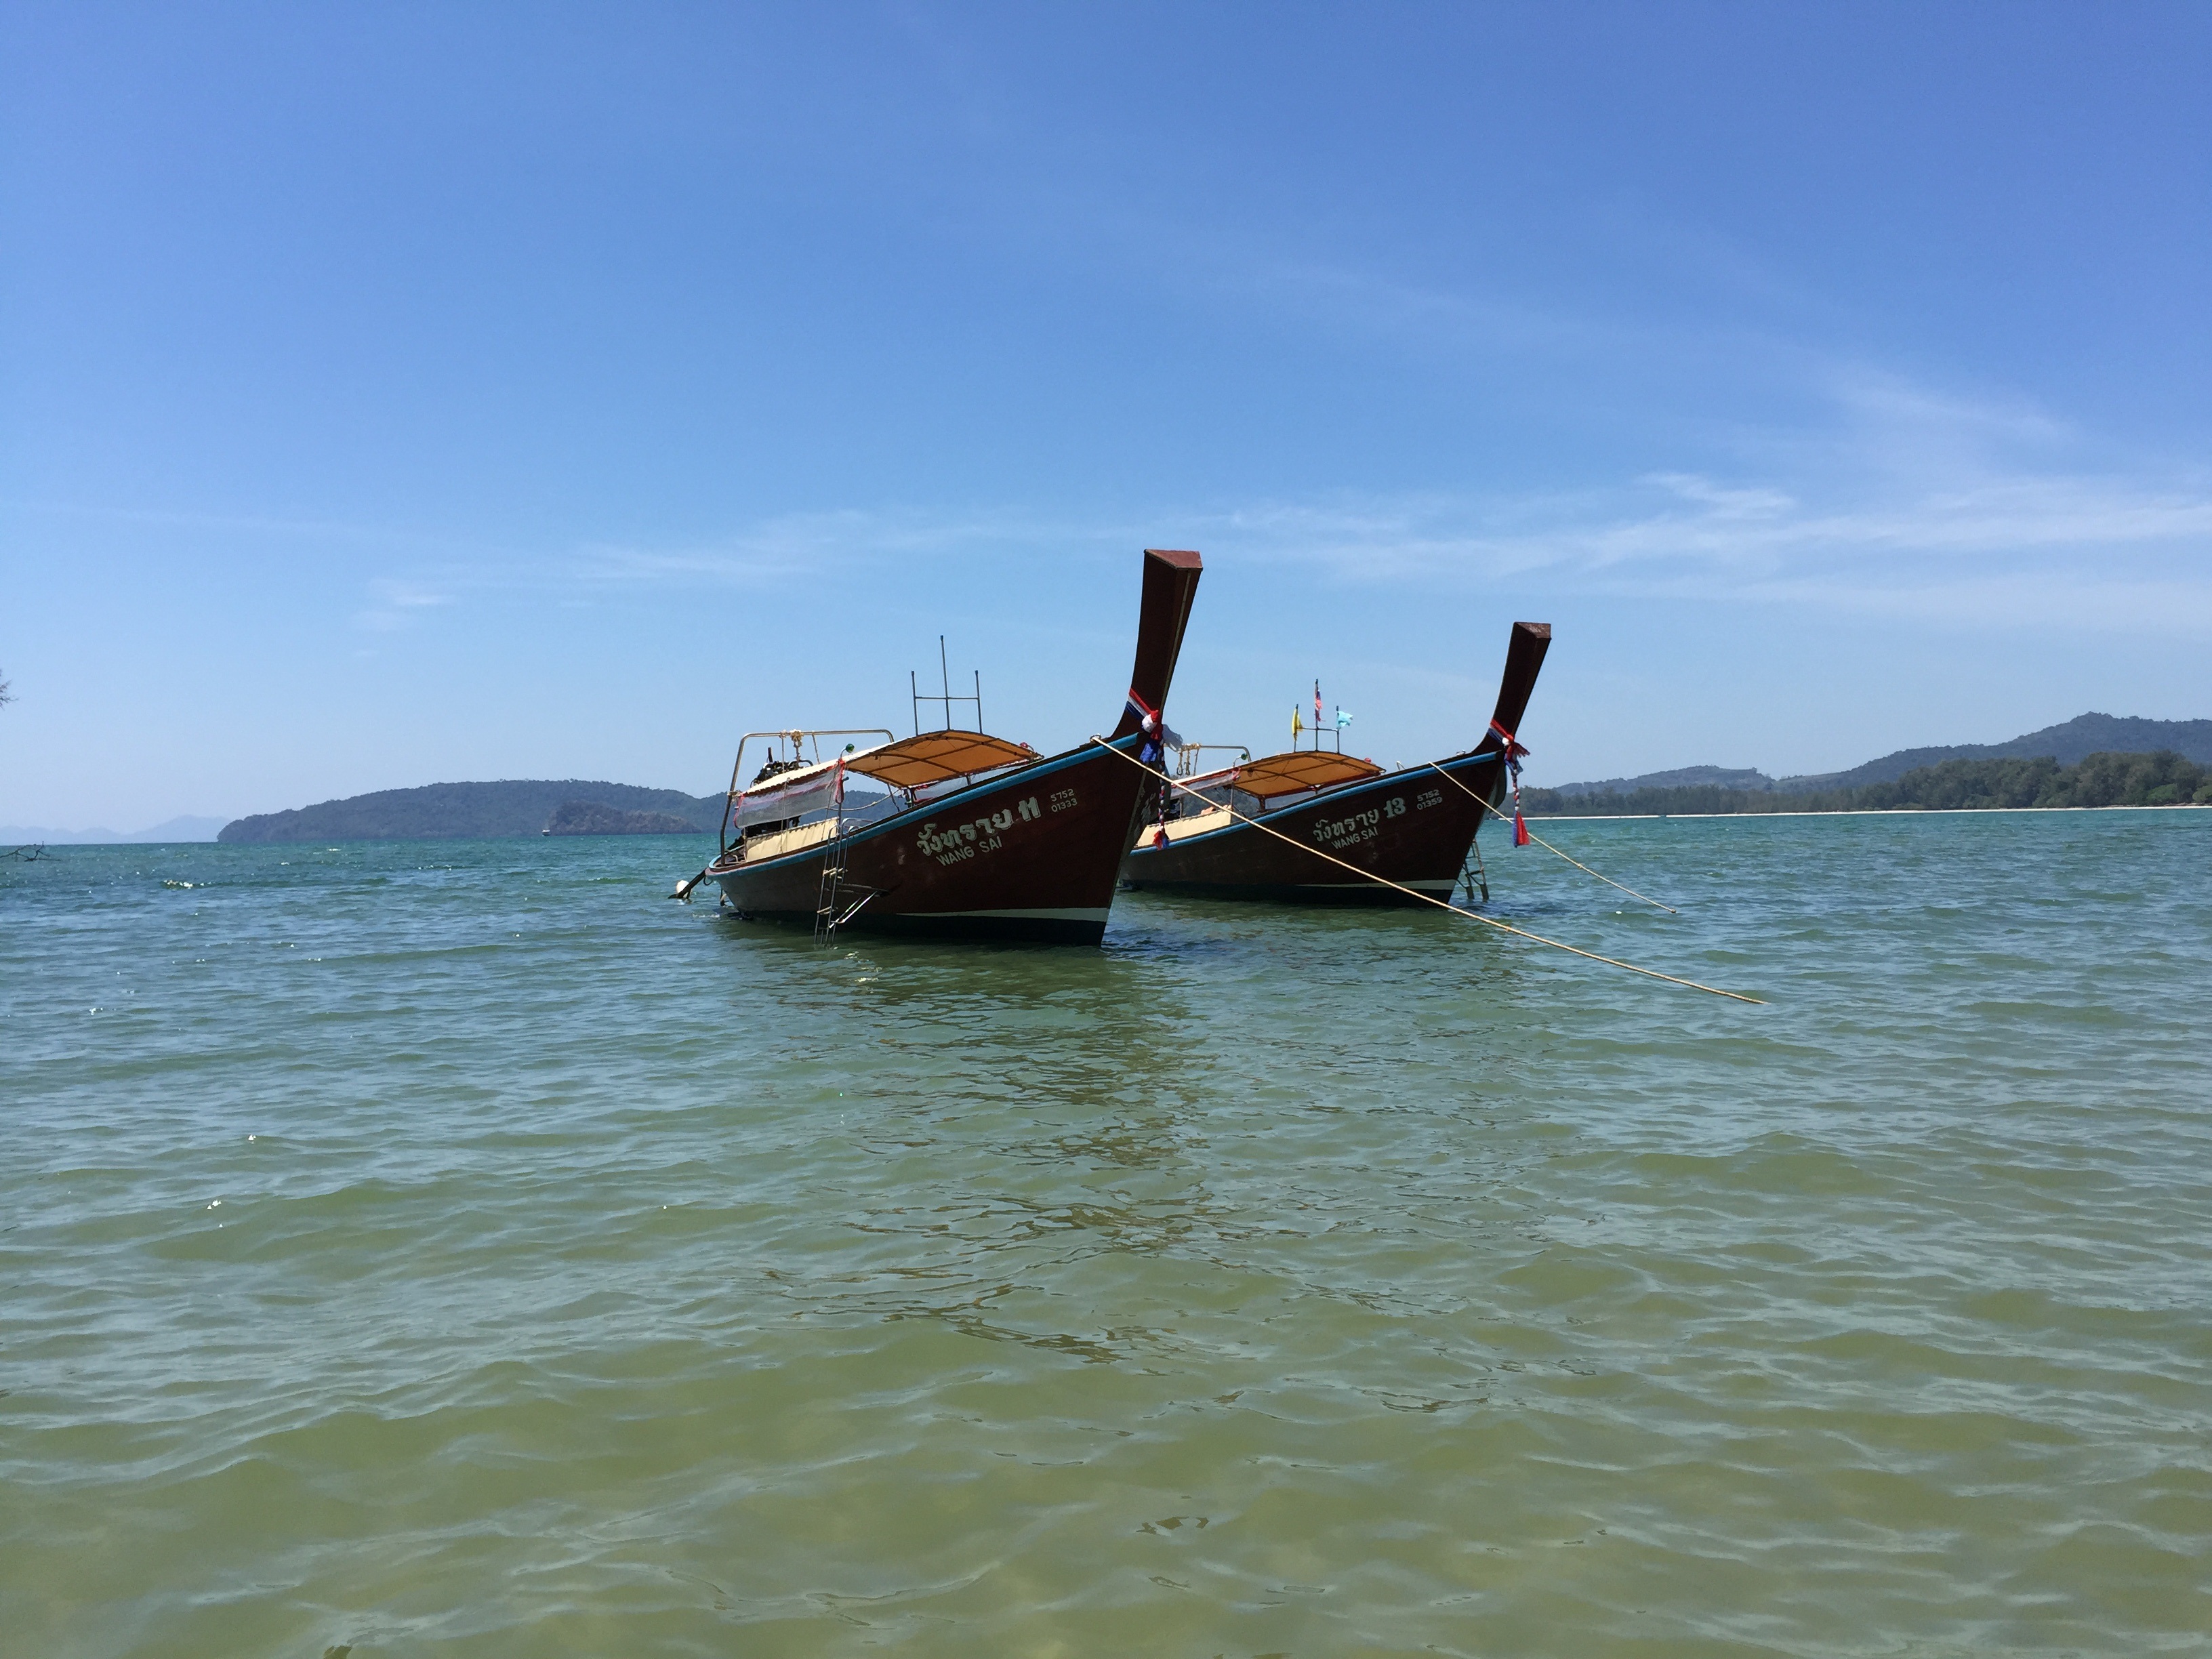
beach, sea, coast, water, boat, boot, vehicle, bay, thailand, boating, watercraft, fishing vessel, long tail boat, watercraft rowing